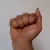
The image shows a hand gesture representing the letter 'A' in Indian Sign Language.